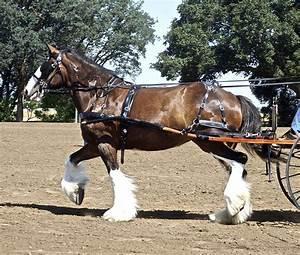
horse